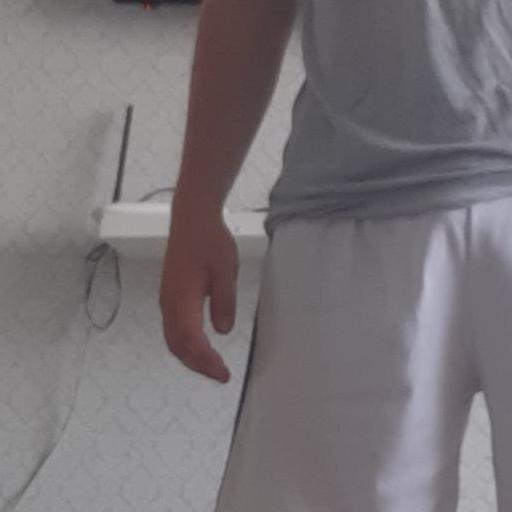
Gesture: no_gesture